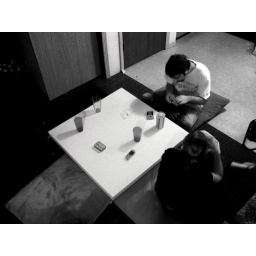
Me and Shayna sitting at the dinner/poker table for the evening. Picture by Jayne Vidheecharoen